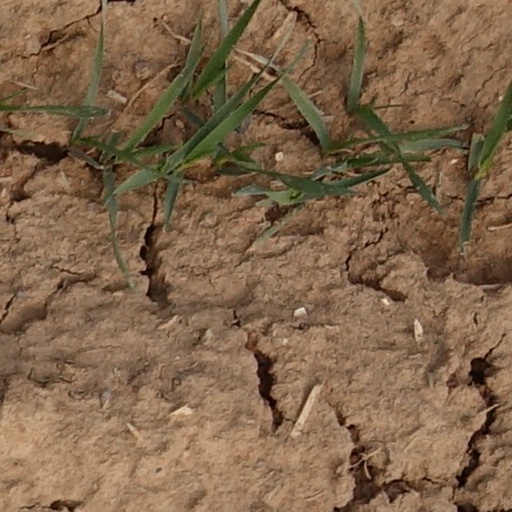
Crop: wheat